Elska

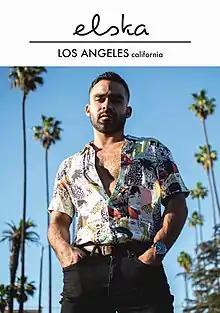
Cover of "Elska" Los Angeles edition

Elska is a bi-monthly magazine, dedicated to male photography and culture. The magazine was launched in the United Kingdom but is now based in the United States.